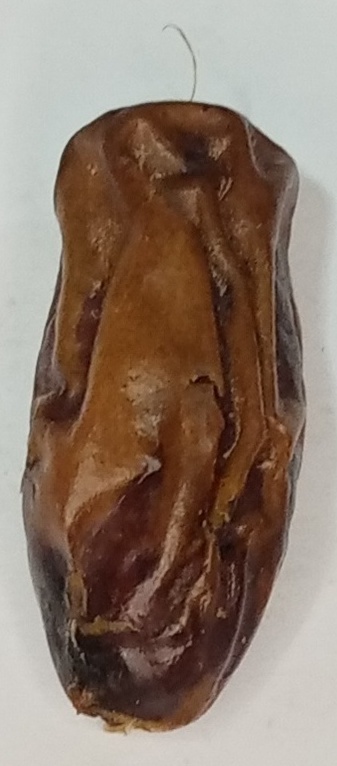
Variety: gajar
Size: large
Grade: grade-3